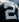
Number: 2